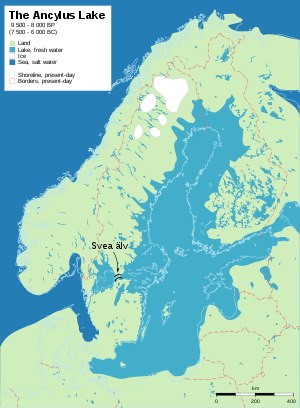
Maglemosekultur / Mellemste Maglemosetid / Klima og levevilkår
Ancylussøen omkring 7.500 f.Kr.. Rester den Skandinaviske gletsjer i hvidt. Floden Svea älv/Göta älv var udløb til Atlanterhavet.
Maglemosekultur er benævnelsen på den skovjægerkultur, der i jægerstenalderens ældre del, udøvedes i det nordvestlige europæiske lavland, da afsmeltningen af indlandsisen i det sydlige Skandinavien var afsluttet og afsmeltningen i de nordlige dele af den skandinaviske halvø blev fuldendt. Maglemosetiden underinddeles i tidlig Maglemosetid, mellemste Maglemosetid og sen Maglemosetid efter formen på de mikrolitter, der indgik i fangstredskaberne: i tidlig Maglemosetid var lancetformede mikrolitter enerådende, i mellemste Maglemosetid blev de suppleret med ligebenede trekantmikrolitter, i sen Maglemosetid var brede trekanter med svajede kortsider fremherskende, mens lancetmikrolitterne forsvandt. Den periode, hvor maglemosekulturen rådede, kendetegnedes af store forandringer såvel i klimatisk henseende som til levevilkår for planter, dyr og mennesker. Det er en periode kendetegnet ved, at klima- og plantebælter løbende forskubbedes nordover. I klimatisk henseende rækker maglemosetiden fra den præboreale tid over den boreale periode til begyndelsen af atlantisk tid.